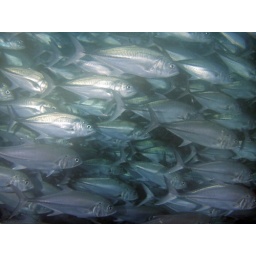
Jacks in blue water @ Cocos Island